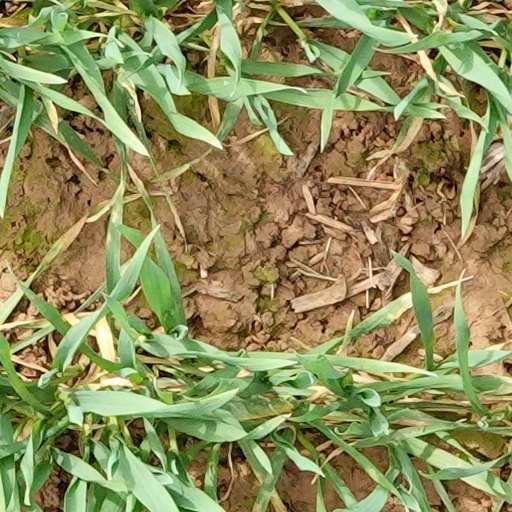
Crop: wheat